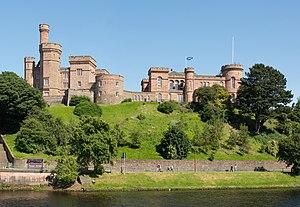
Le château d'Inverness se trouve sur une colline surplombant le fleuve Ness à Inverness en Écosse, au Royaume-Uni. La structure en grès rouges visible aujourd'hui est construite en 1836 par l'architecte William Burn. Le château est construit sur le site d'une forteresse du XIᵉ siècle. Aujourd'hui il est le siège du tribunal des shérifs et ne se visite pas.